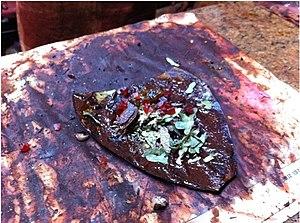
Photo de paan
Le paan est une préparation combinant les feuilles de bétel avec la noix d'arec et parfois aussi avec du tabac.